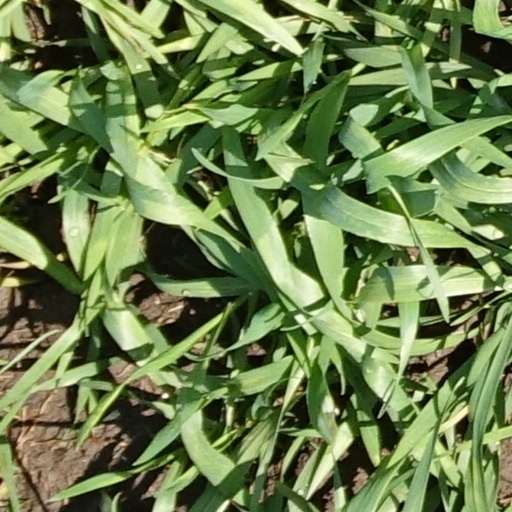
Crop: wheat